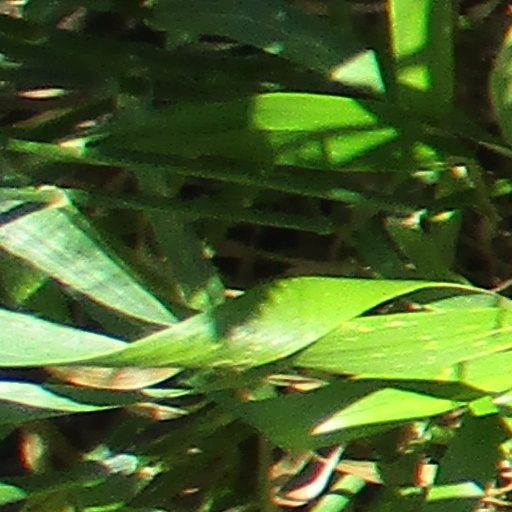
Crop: wheat